Rapidly progressive glomerulonephritis

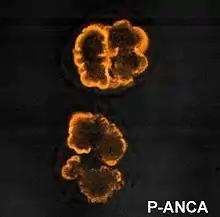

It is thought that antineutrophil cytoplasmic antibodies (ANCA) interact with antigens in the cytoplasm of neutrophils to cause an early degranulation, triggering the release of lytic enzymes at the site of injury and leading to the formation of "glomerular crescents" that consist primarily of parietal epithelial cells from Bowman's capsule and in some cases podocytes.